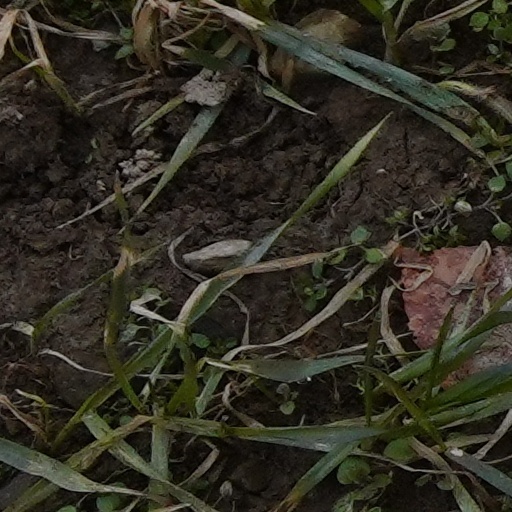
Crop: wheat